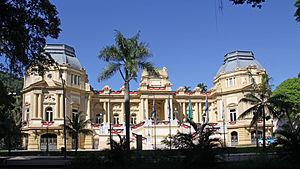
Le palais Guanabara est un palais de style néo-classique, construit en 1853 et sis dans la zone sud de la ville de Rio de Janeiro, au Brésil.